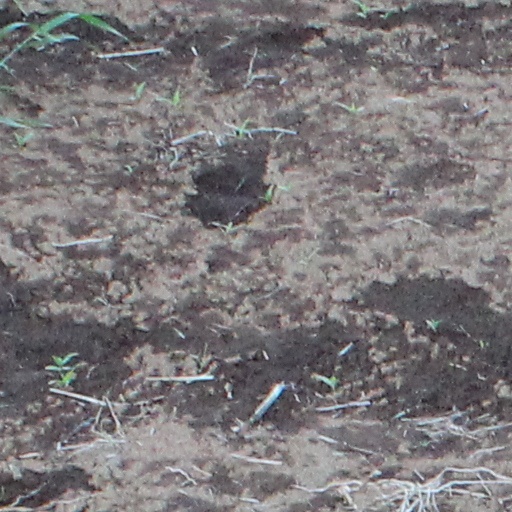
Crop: wheat